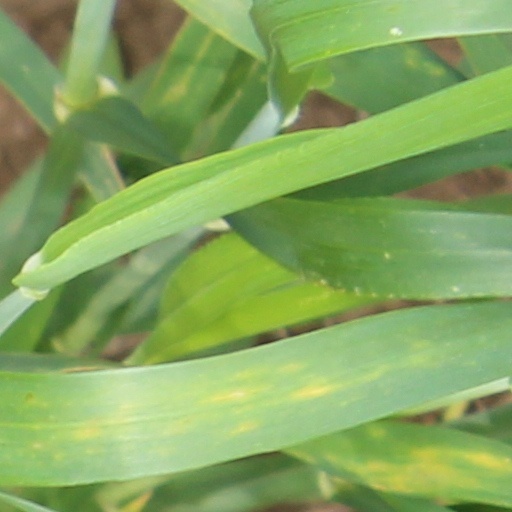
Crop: wheat